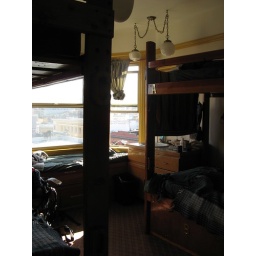
green tortoise hostel room in san fran - not bad!